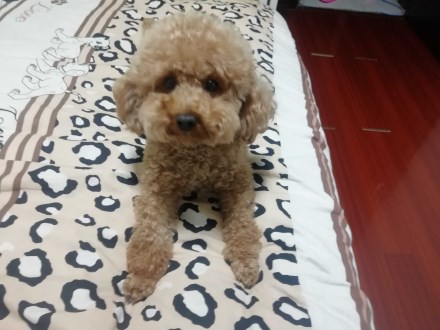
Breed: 7449-n000128-teddy